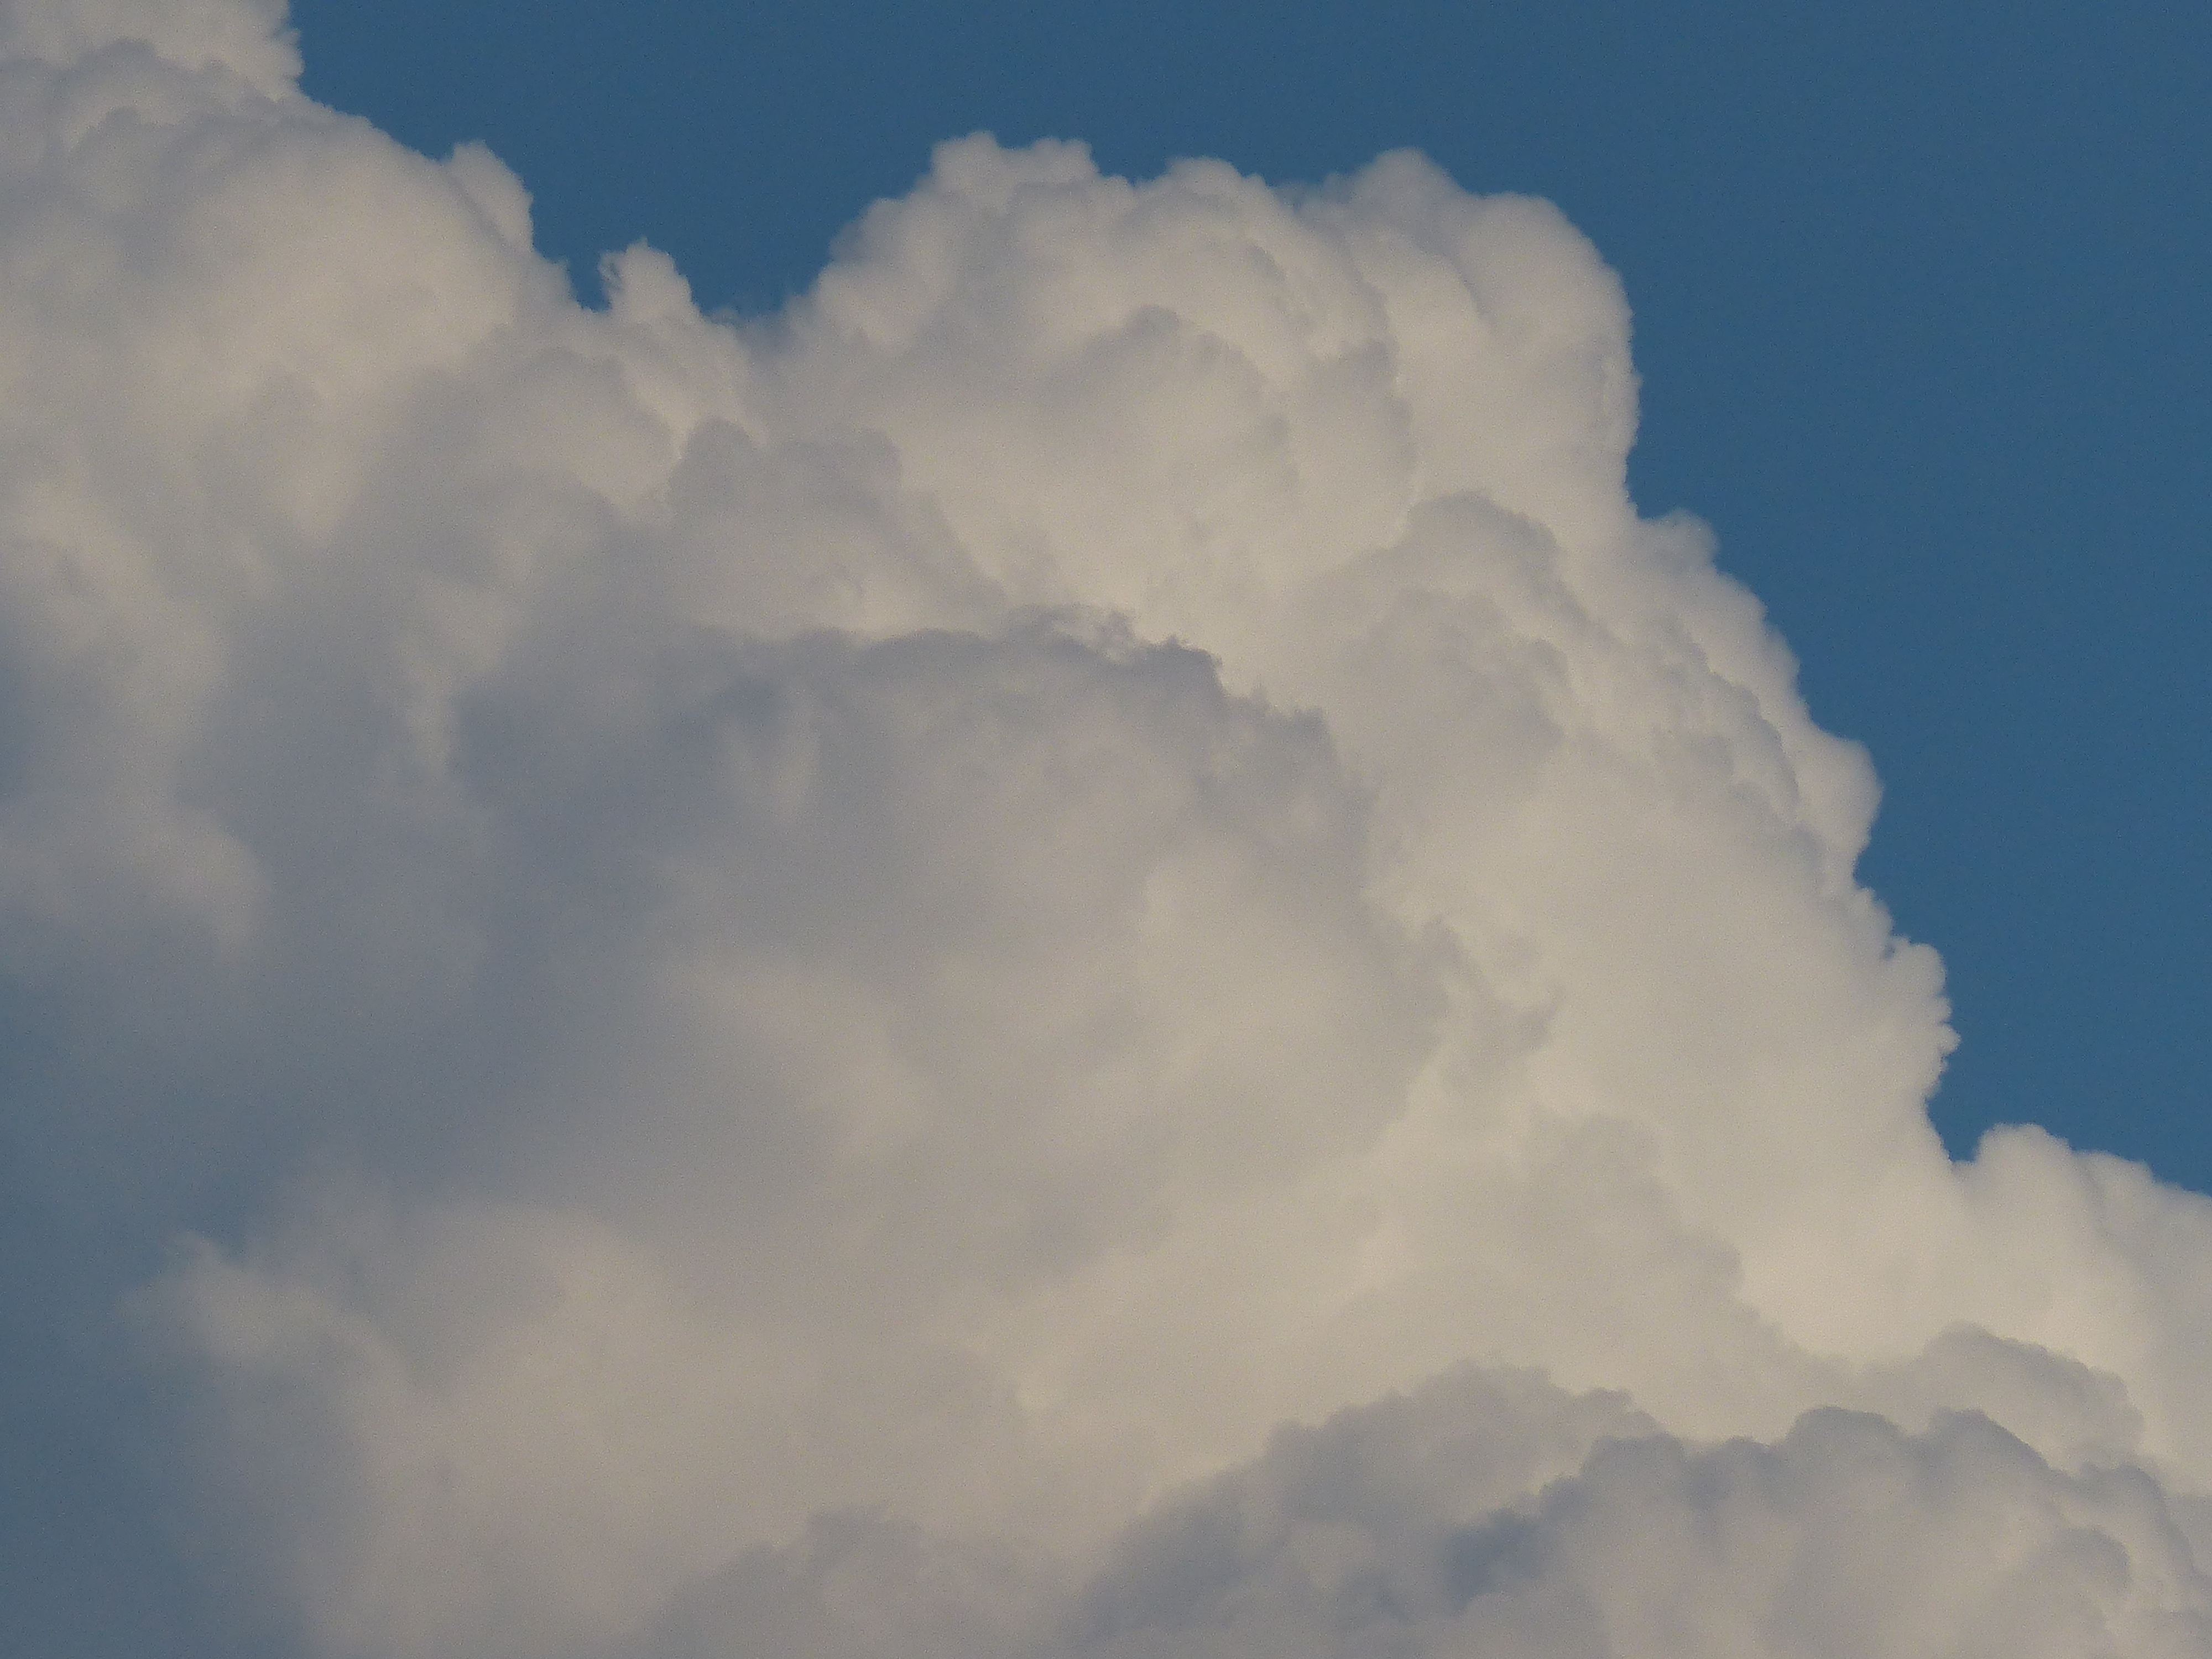
cloud, sky, rain, atmosphere, daytime, weather, cumulus, blue, thunderstorm, clouds form, cumulus clouds, meteorological phenomenon, cloud of bunch of, steel blue, atmosphere of earth